Richard Penn Sr.

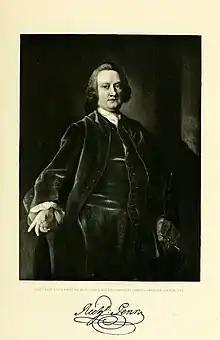

Richard Penn Sr. (17 January 1706 – 4 February 1771) was a proprietary and titular governor of the Province of Pennsylvania and the counties of New Castle, Kent, and Sussex, which then included present-day Delaware. He served as governor from 1746 to 1771. His father was William Penn, founder of the colonial-era Province of Pennsylvania, one of the original Thirteen Colonies in British America